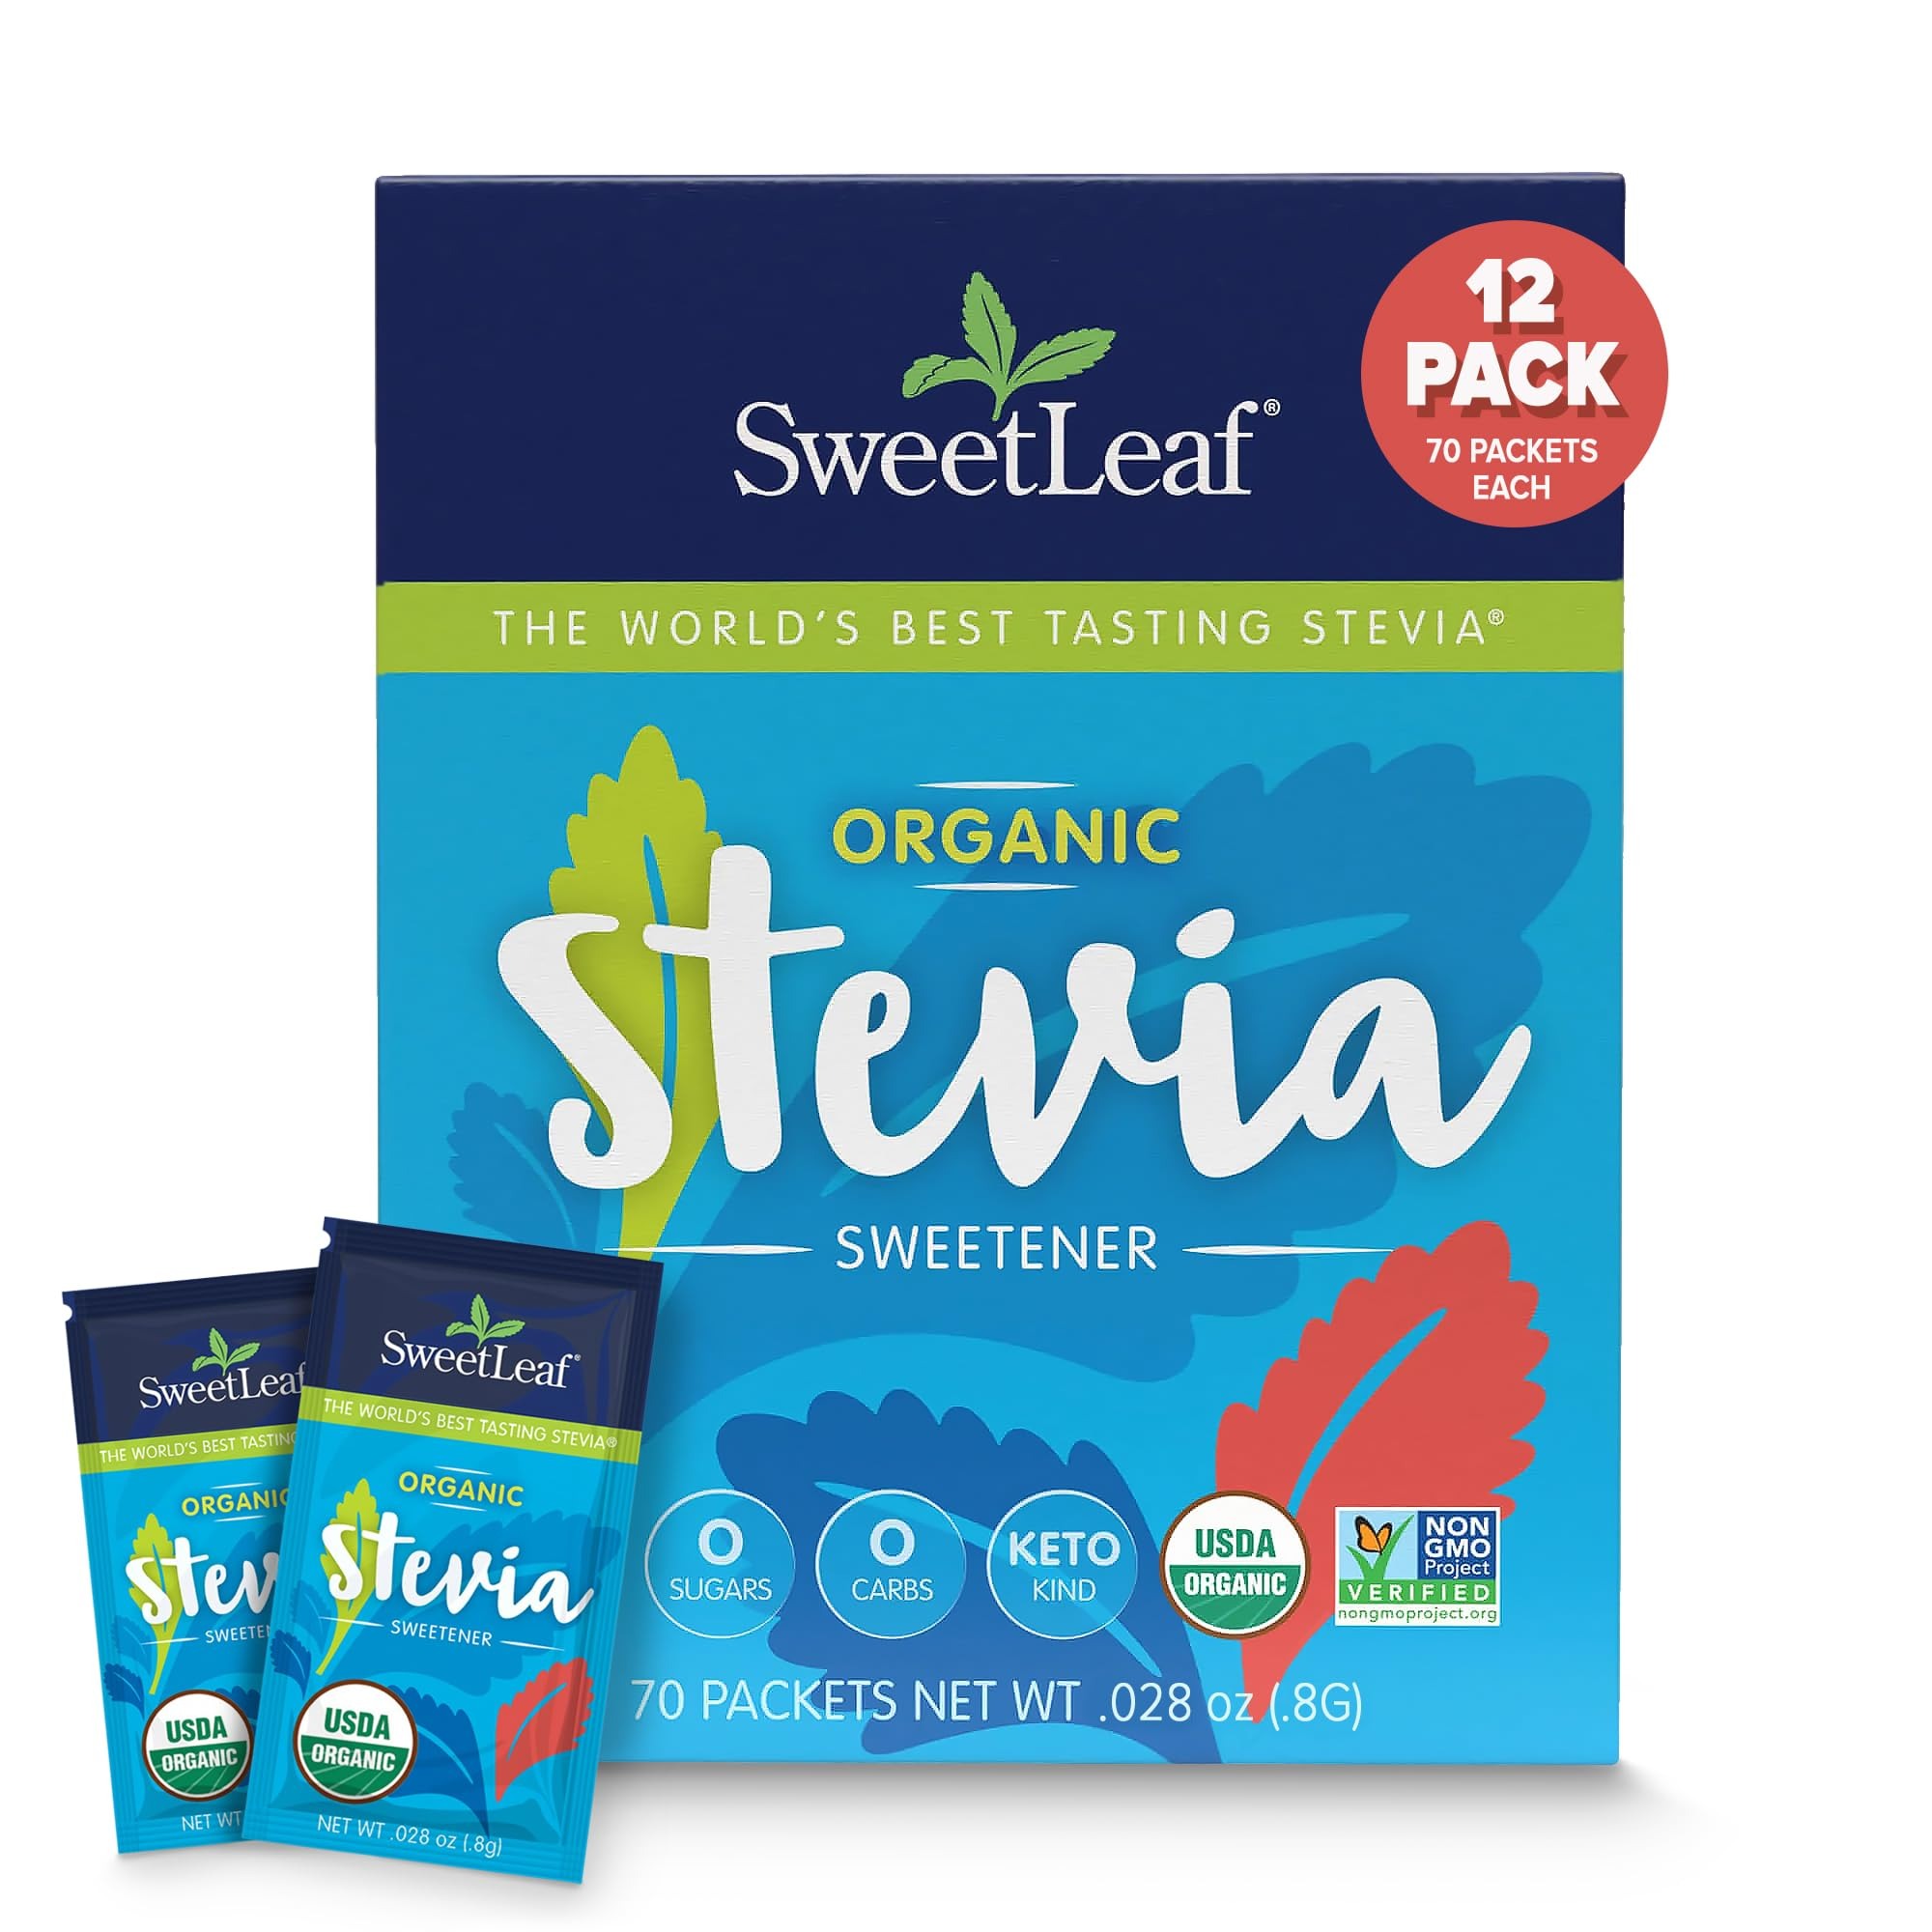
Item Name: SweetLeaf Organic Stevia Sweetener, 70 (Pack of 12)
Bullet Point 1: ZERO CALORIE SWEETENER: Our stevia sweetener packets deliver satisfying sweetness without the added sugars. Enjoy the taste you love with zero calories, perfect for enhancing your favorite recipes
Bullet Point 2: SWEETEN YOUR FAVORITES: SweetLeaf's Stevia Packets are a zero-calorie option with natural flavors for coffee, smoothies, baking, and more. You're in control of every delicious choice
Bullet Point 3: CONVENIENT FOR ON THE GO: With these packets of single servings of organic stevia extract powder, you can take a bit of sweetness everywhere you go for your favorite meals and drinks
Bullet Point 4: NO ADDED SUGAR: Enhance your favorite recipes by replacing sugar, not the taste. SweetLeaf's stevia is sweetened by nature with no sugars, calories, or artificial sweeteners
Bullet Point 5: PERFECT FOR EVERY LIFESTYLE: Our delicious stevia powder is organic and keto friendly with zero calories or carbs. Enjoy naturally sweet flavor with no artificial ingredients or bitter aftertaste
Value: 12.0
Unit: Count

Price: 10.79